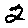
Label: 2